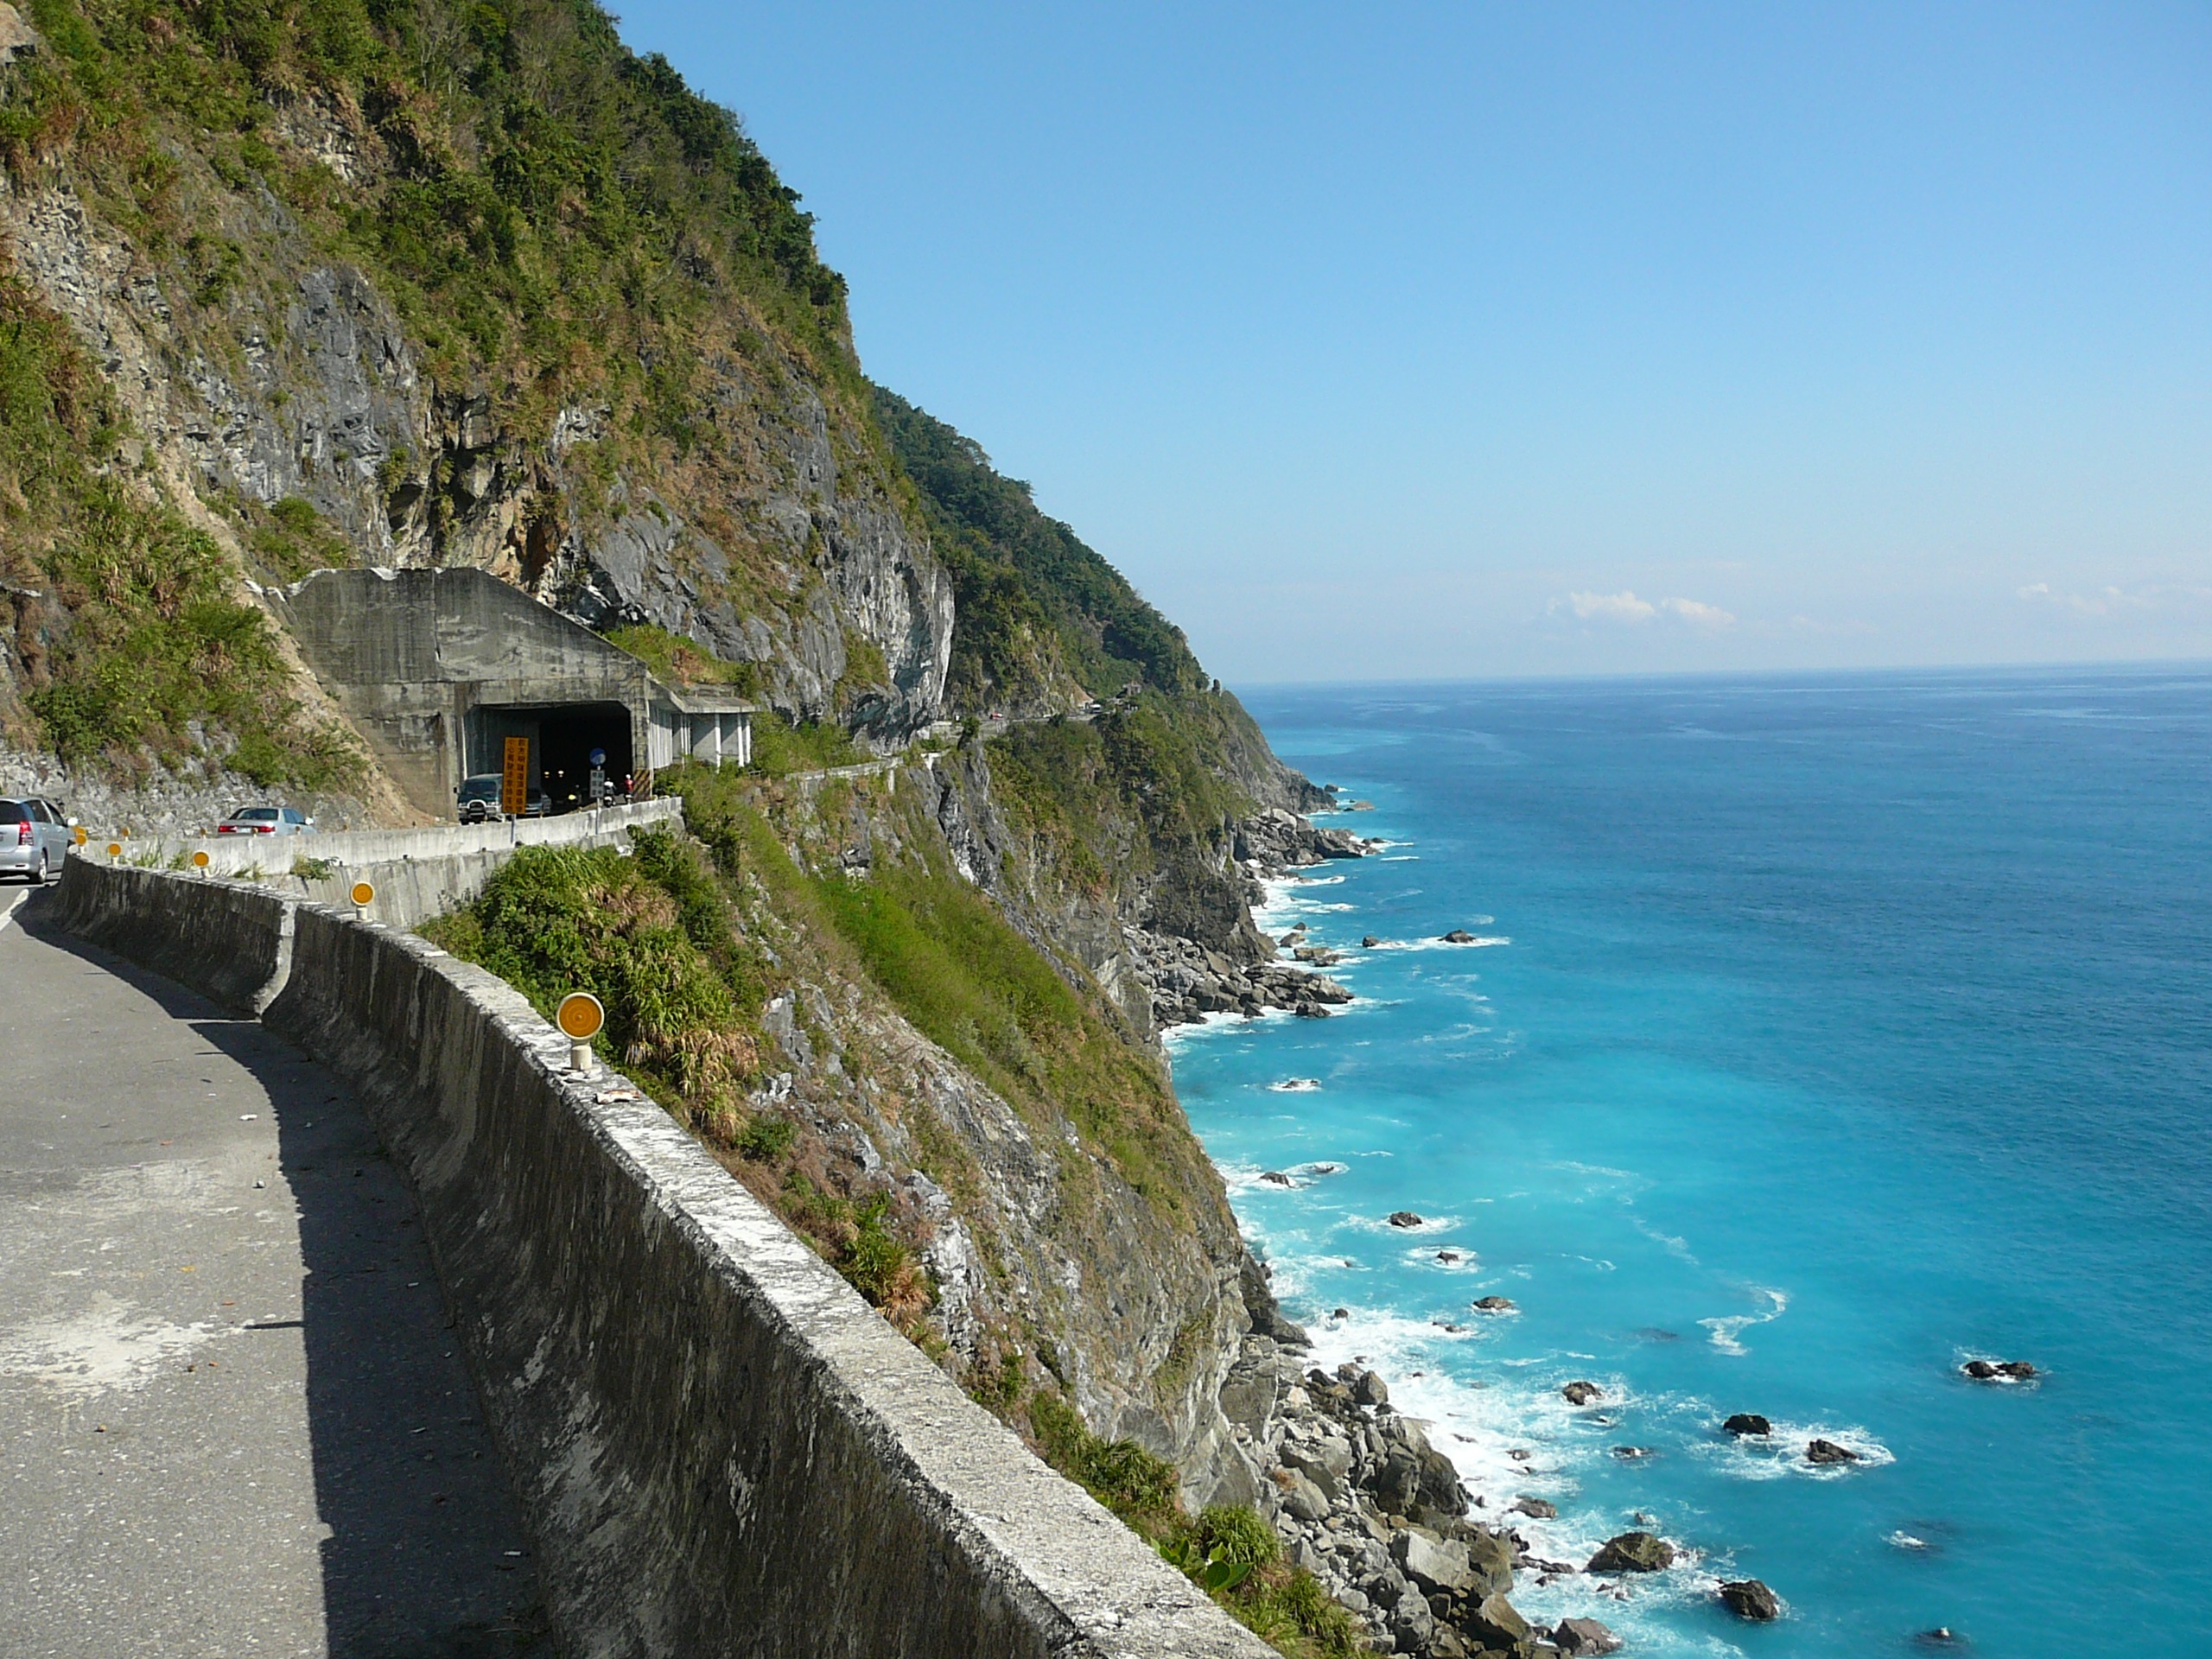
beach, sea, coast, water, ocean, shore, vacation, cliff, cove, bay, blue, terrain, waterway, body of water, taiwan, cape, landform